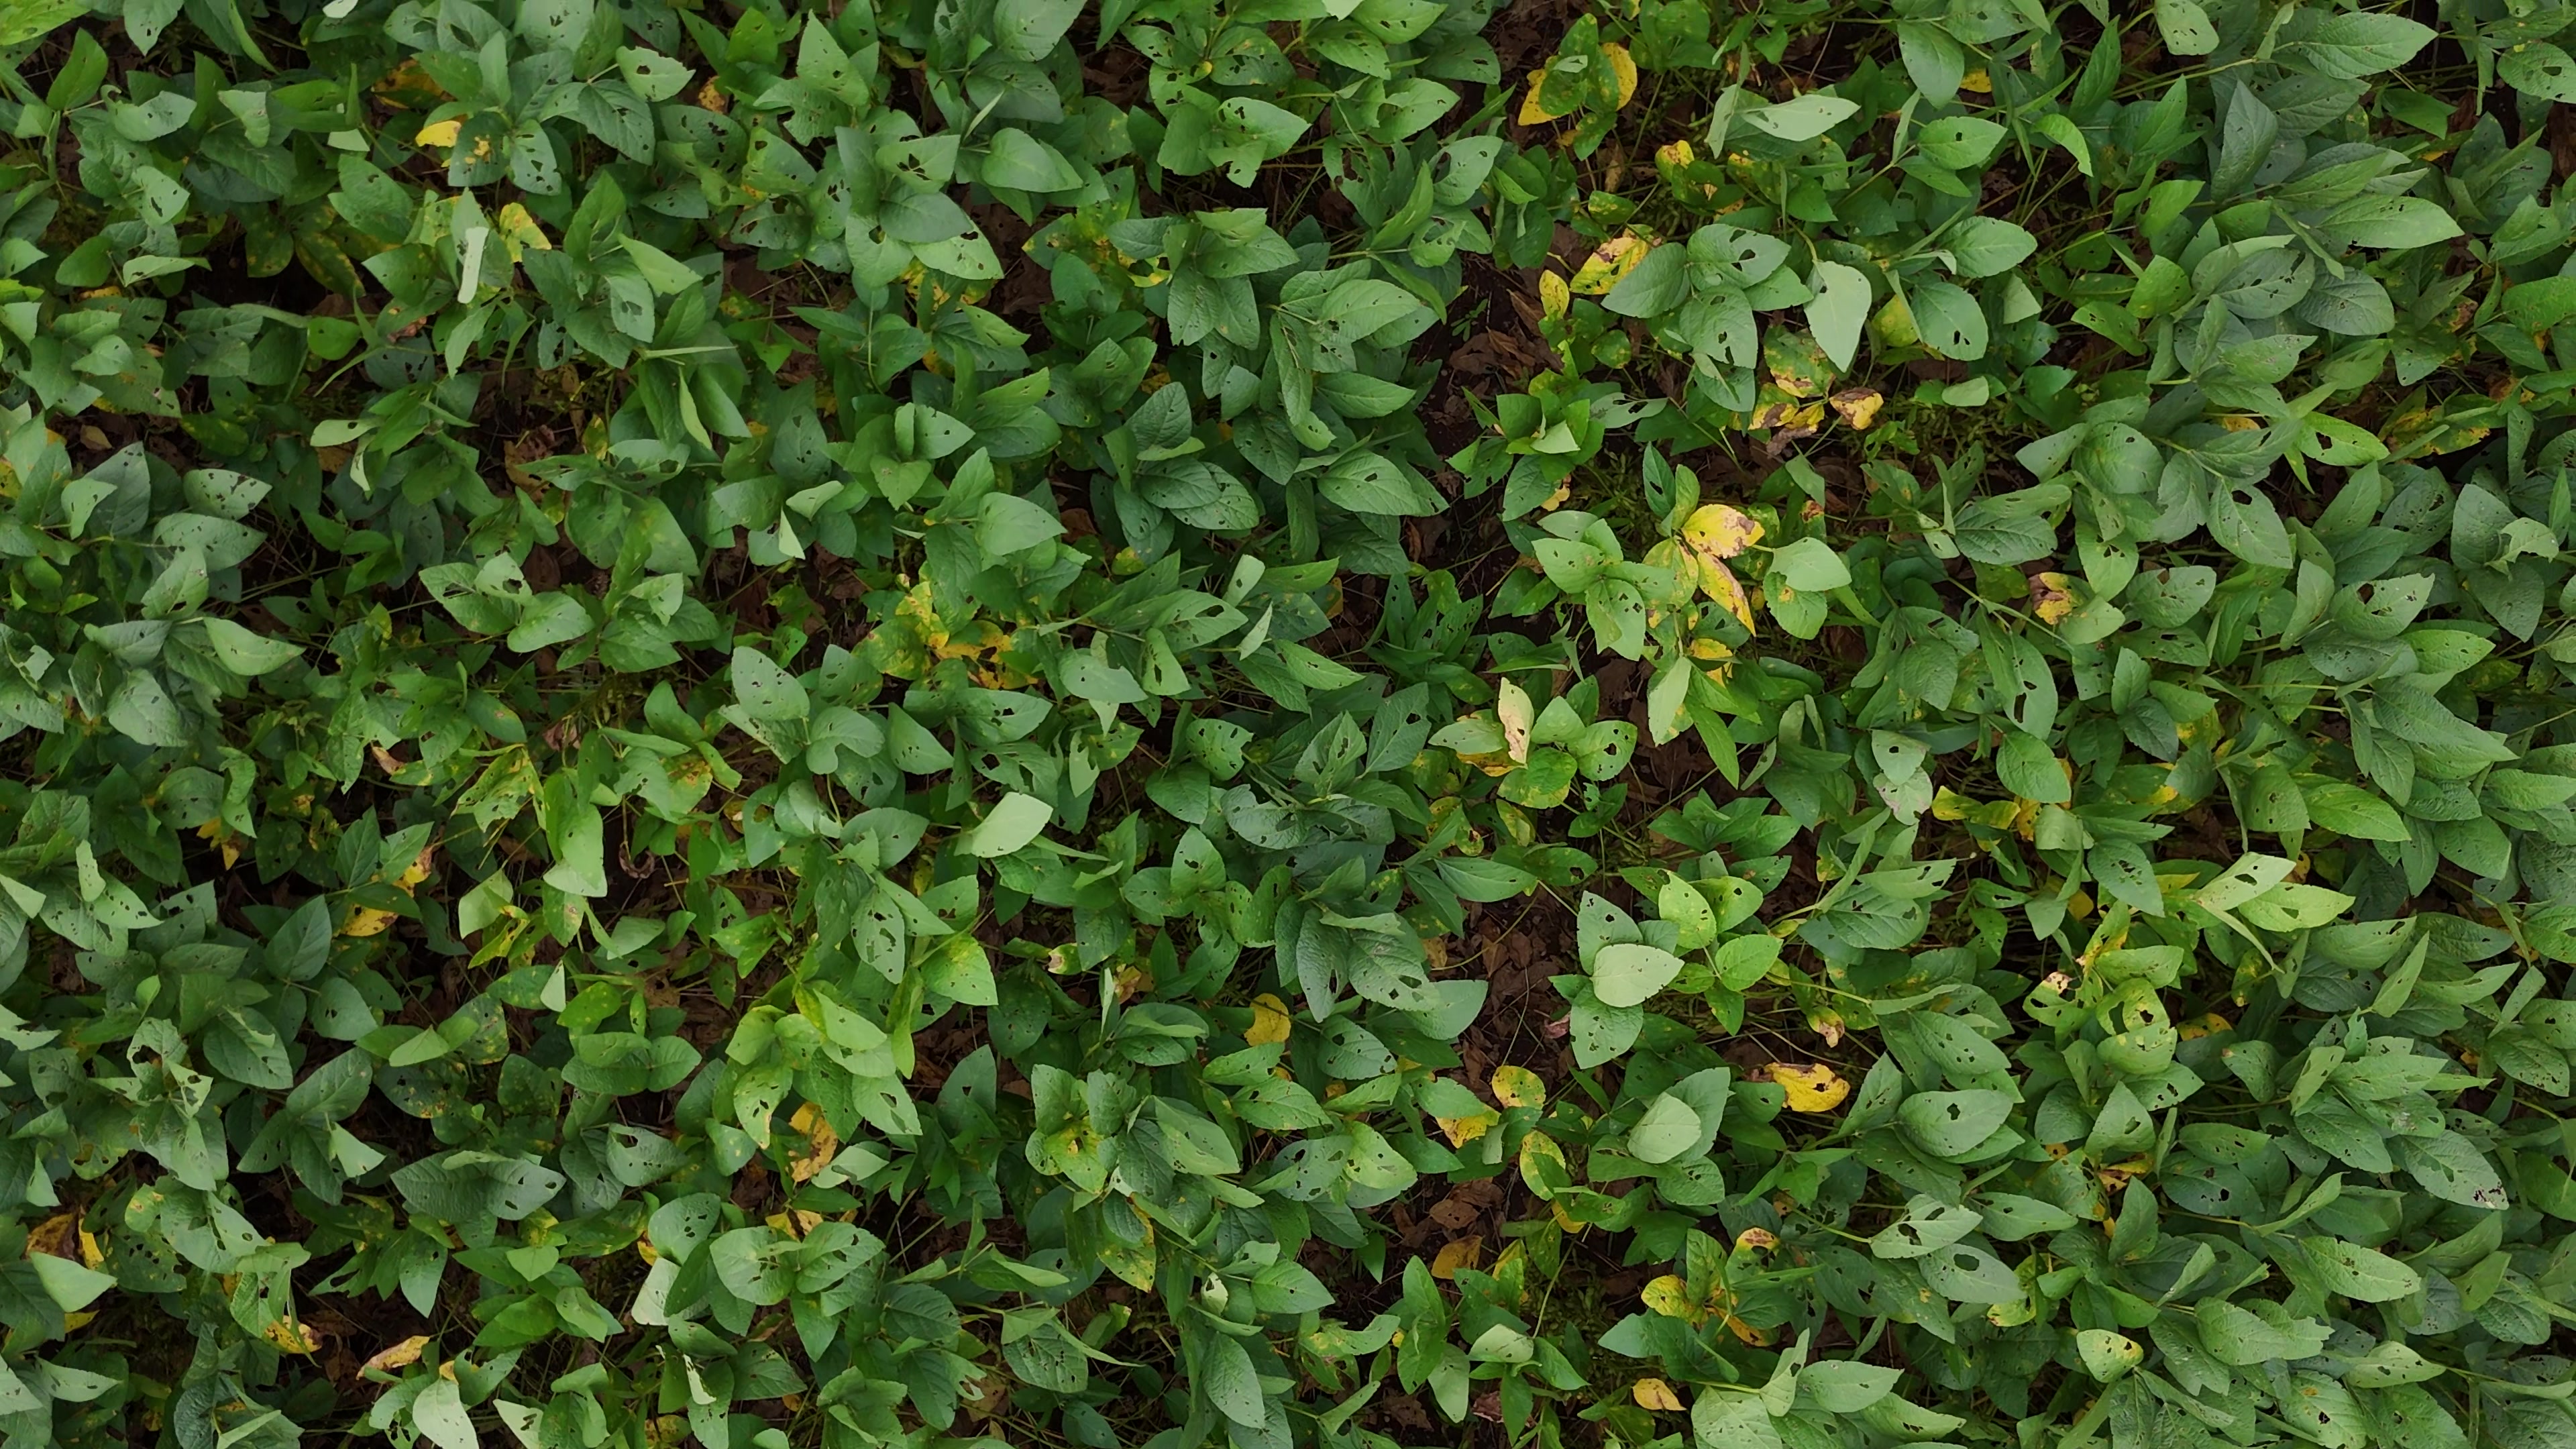
Label: Rust